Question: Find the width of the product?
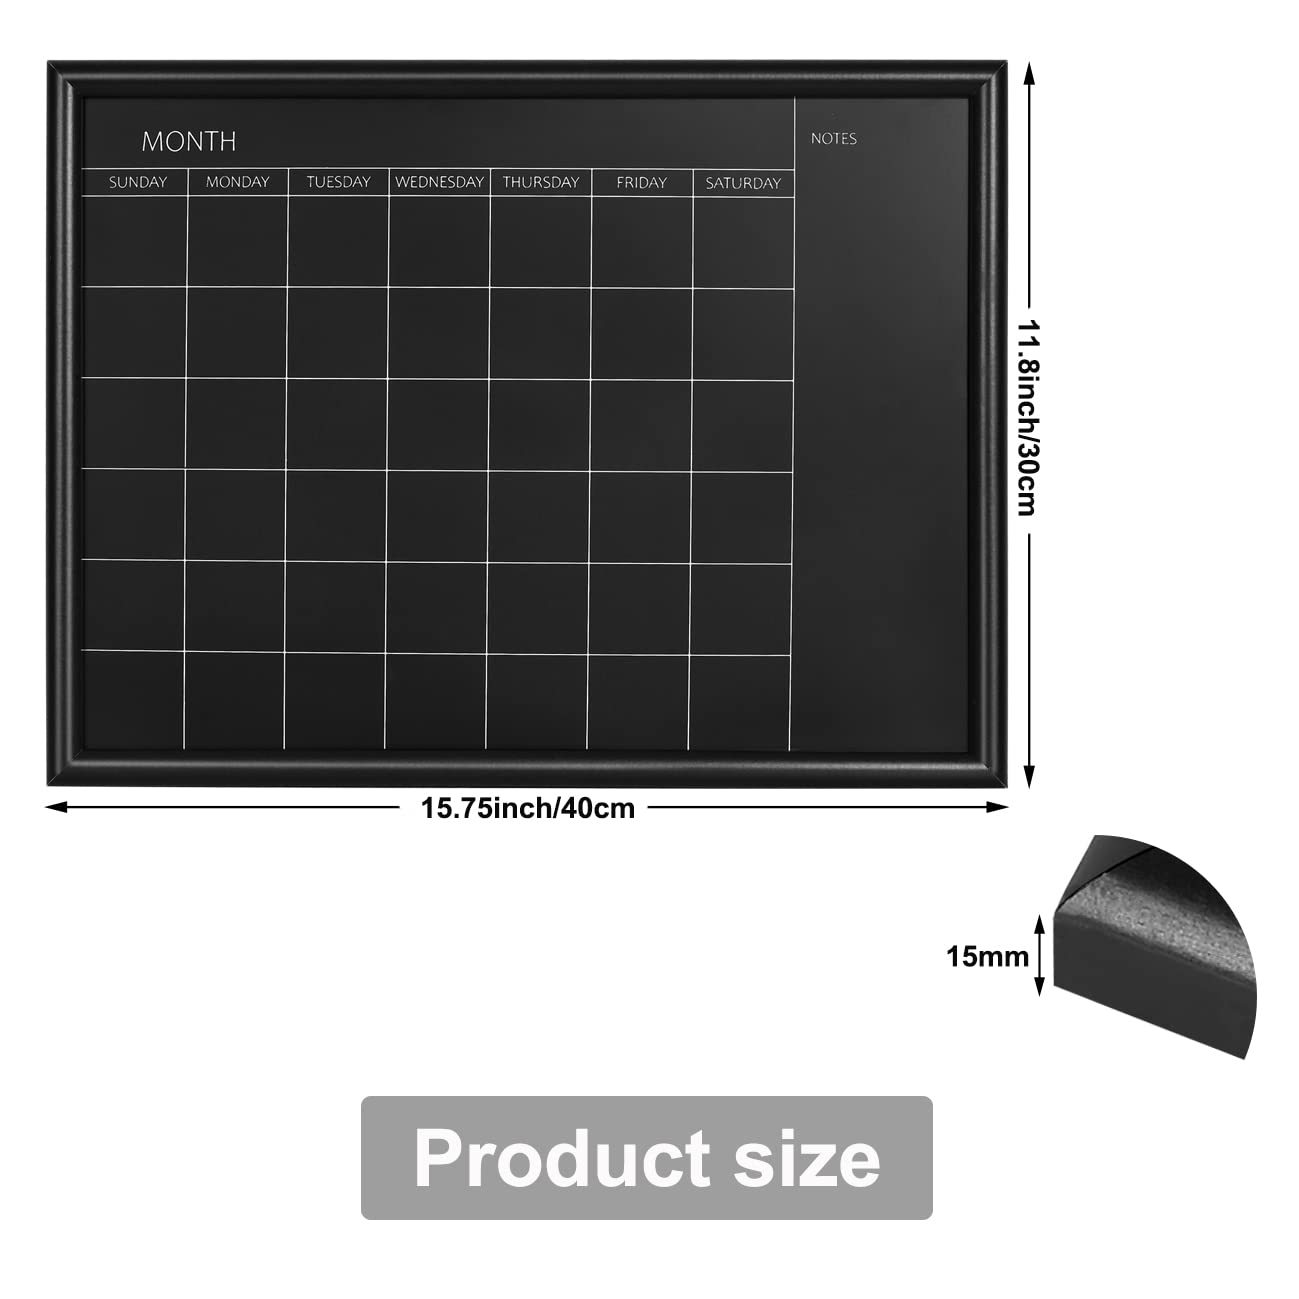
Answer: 40.0 centimetre